Plasmo

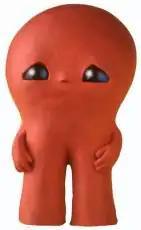
The main character of the series, Plasmo.

Plasmo (stylised as PLASMO) is an Australian children's science fiction claymation television series that consisted of a half-hour short film ("Happy Hatchday to Plasmo") made in 1989 followed by thirteen 5-minute episodes made in 1996 which aired on the ABC in 1997, and 24 other countries. The series was certified a G rating.